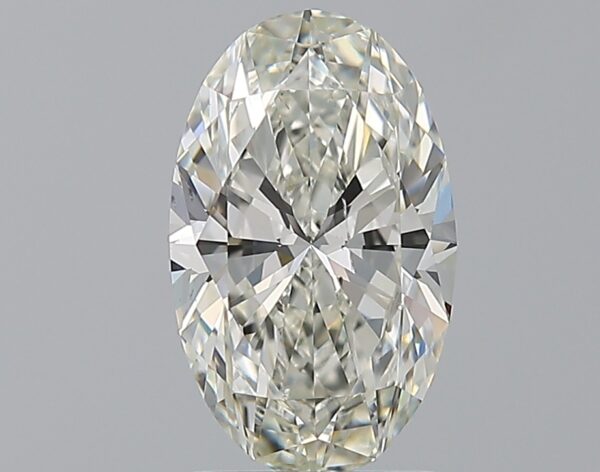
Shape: oval
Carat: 2
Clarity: SI1
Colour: I
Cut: EX
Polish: EX
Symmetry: VG
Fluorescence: N
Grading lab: GIA
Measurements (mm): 10.89 x 6.67 x 4.19